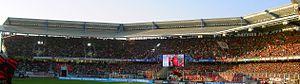
Photo du fr:easyCredit-Stadion (fr:Nuremberg, fr:Allemagne) Español: es:easyCredit-Stadion (es:Nuremberg, es:Allemagne) Italiano: it:easyCredit-Stadion (it:Norimberga, it:Germania)